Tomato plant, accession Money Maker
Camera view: horizontal (90 deg, fisheye); turntable rotation: 300 degrees
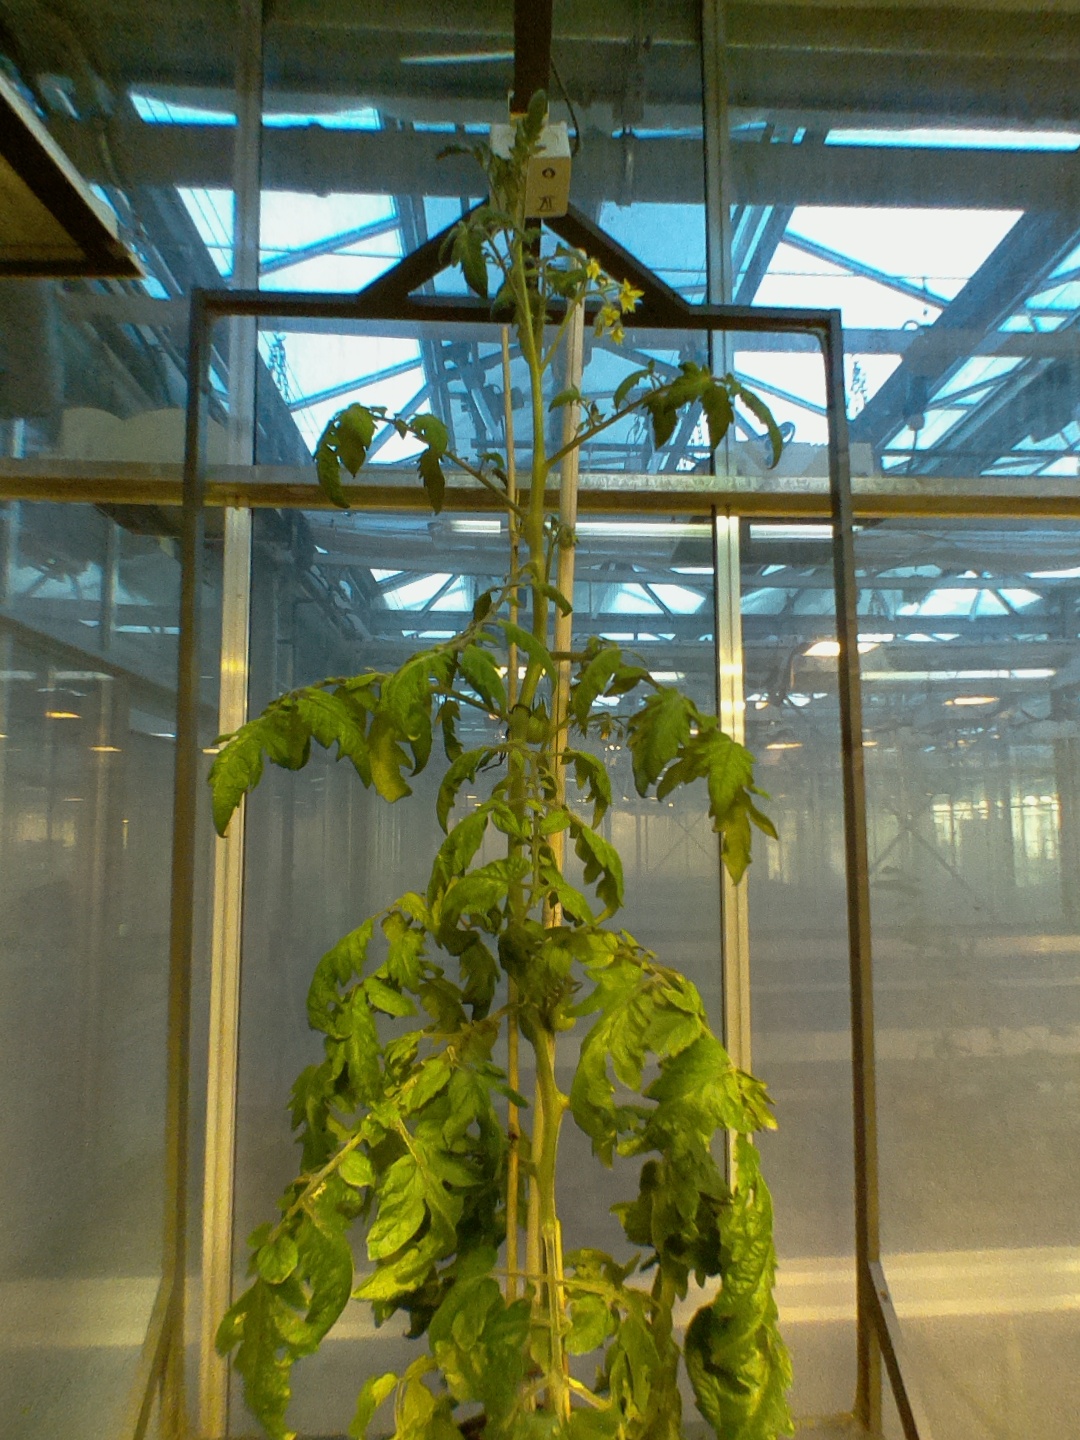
BBCH growth stage 73: 30%-40% of final fruit size